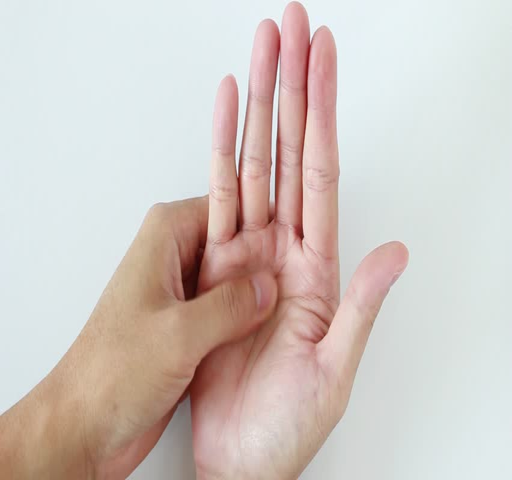
the left hand of an adult male is seen self massaging his right wrist to try and relieve some pain and discomfort in front of a white background